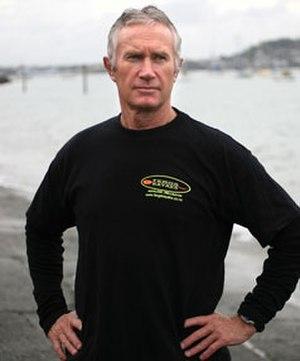
ian ferguson
Ian Gordon Ferguson, né le 20 juillet 1952 à Taumarunui, est un kayakiste néo-zélandais, quadruple champion olympique et champion du monde de sa discipline. Il pratique la course en ligne.